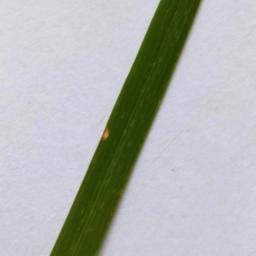
Label: Rice___Leaf_Blast